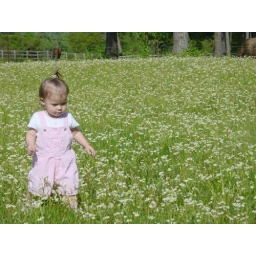
Quincy playing in a field of flowers in Pike Road